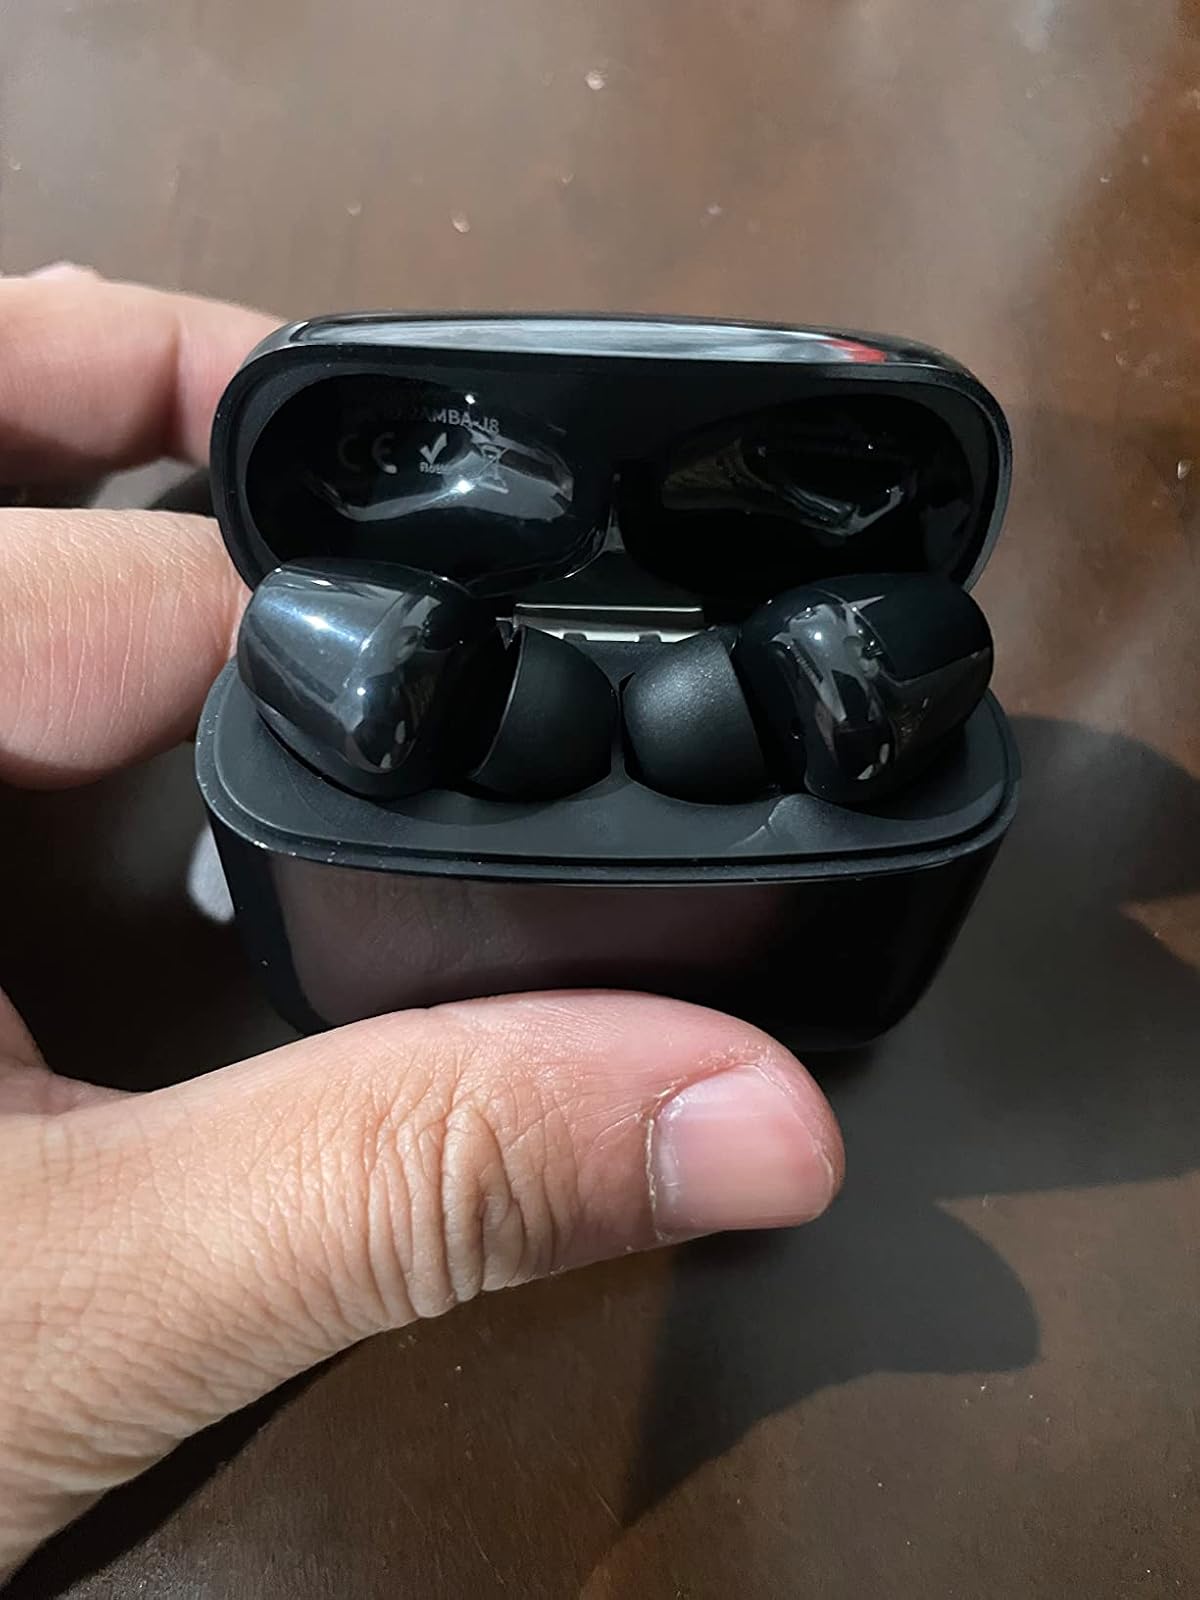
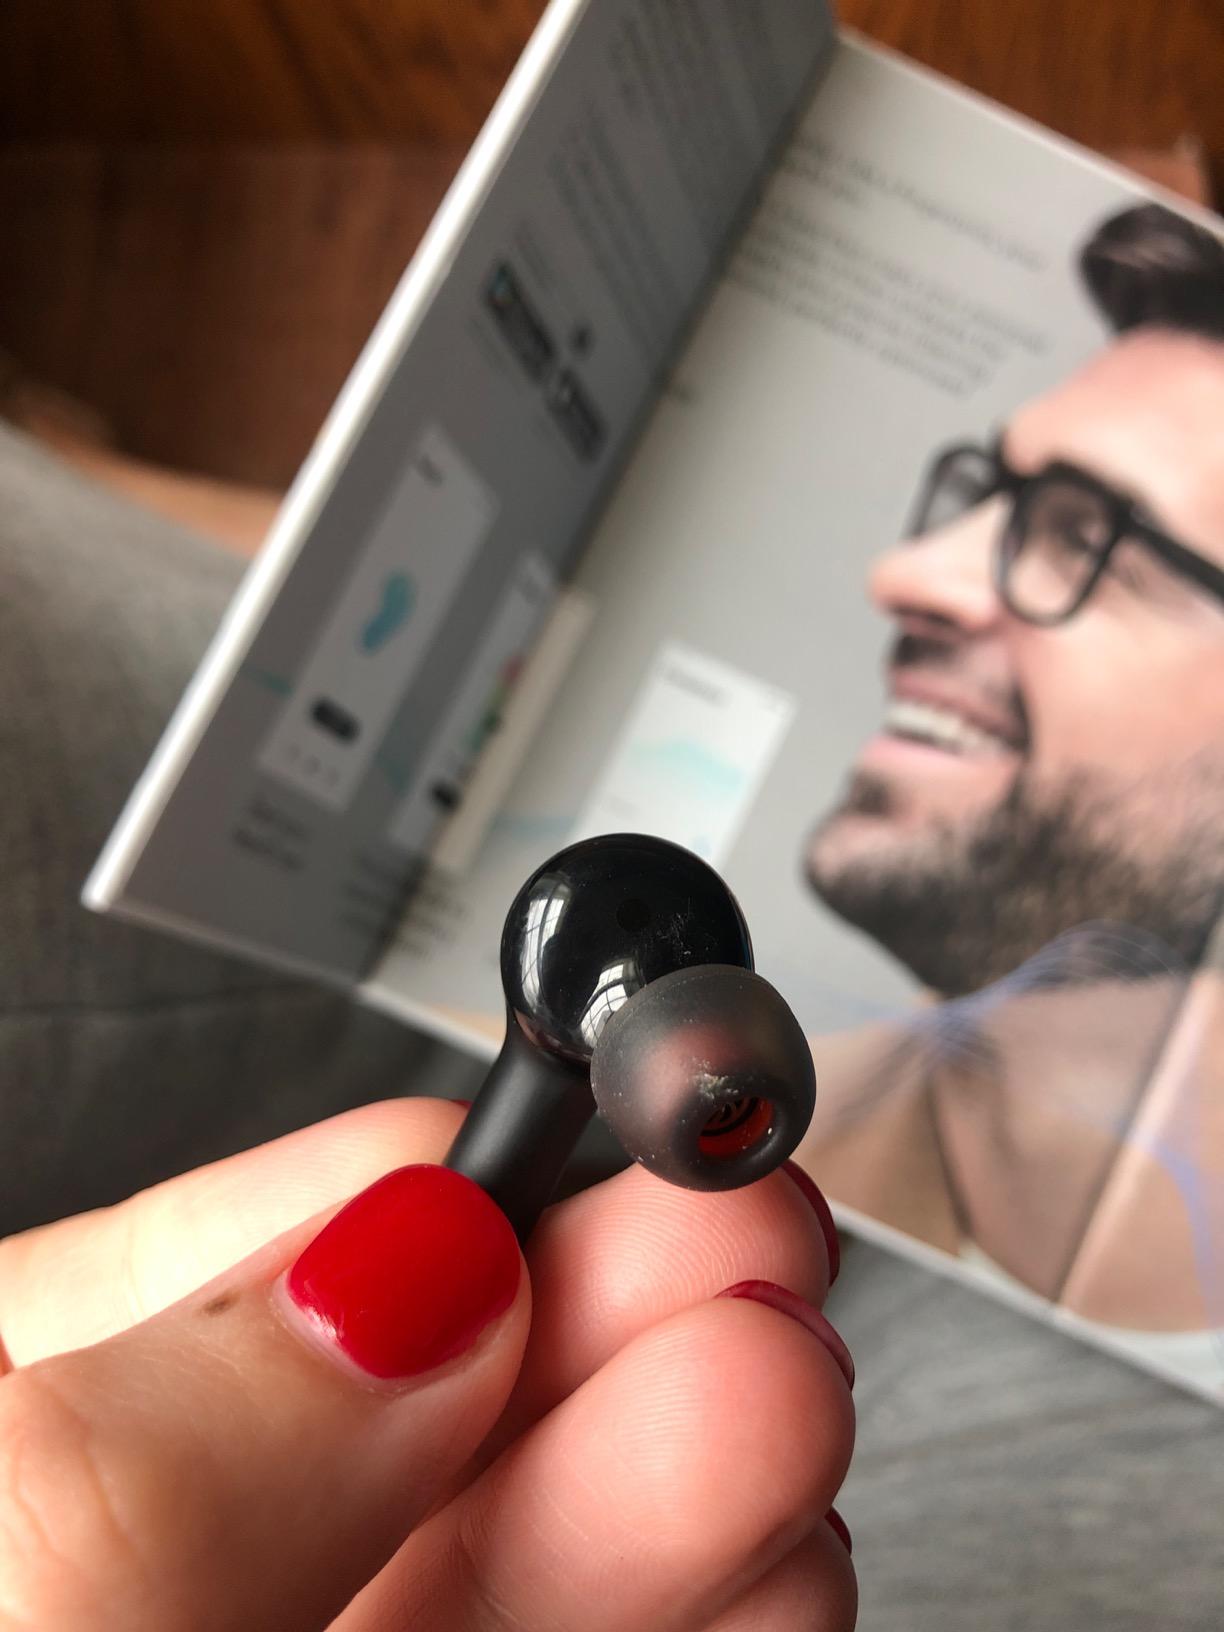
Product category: earbuds
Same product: no